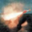
Label: rocket